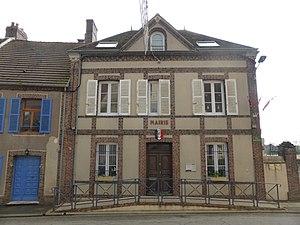
Mairie de Manou, en Eure-et-Loir.
Manou est une commune française, du département d'Eure-et-Loir et de la région Centre-Val de Loire, à la frontière séparant le Thymerais et le Perche, entre les communes de Senonches et La Loupe.